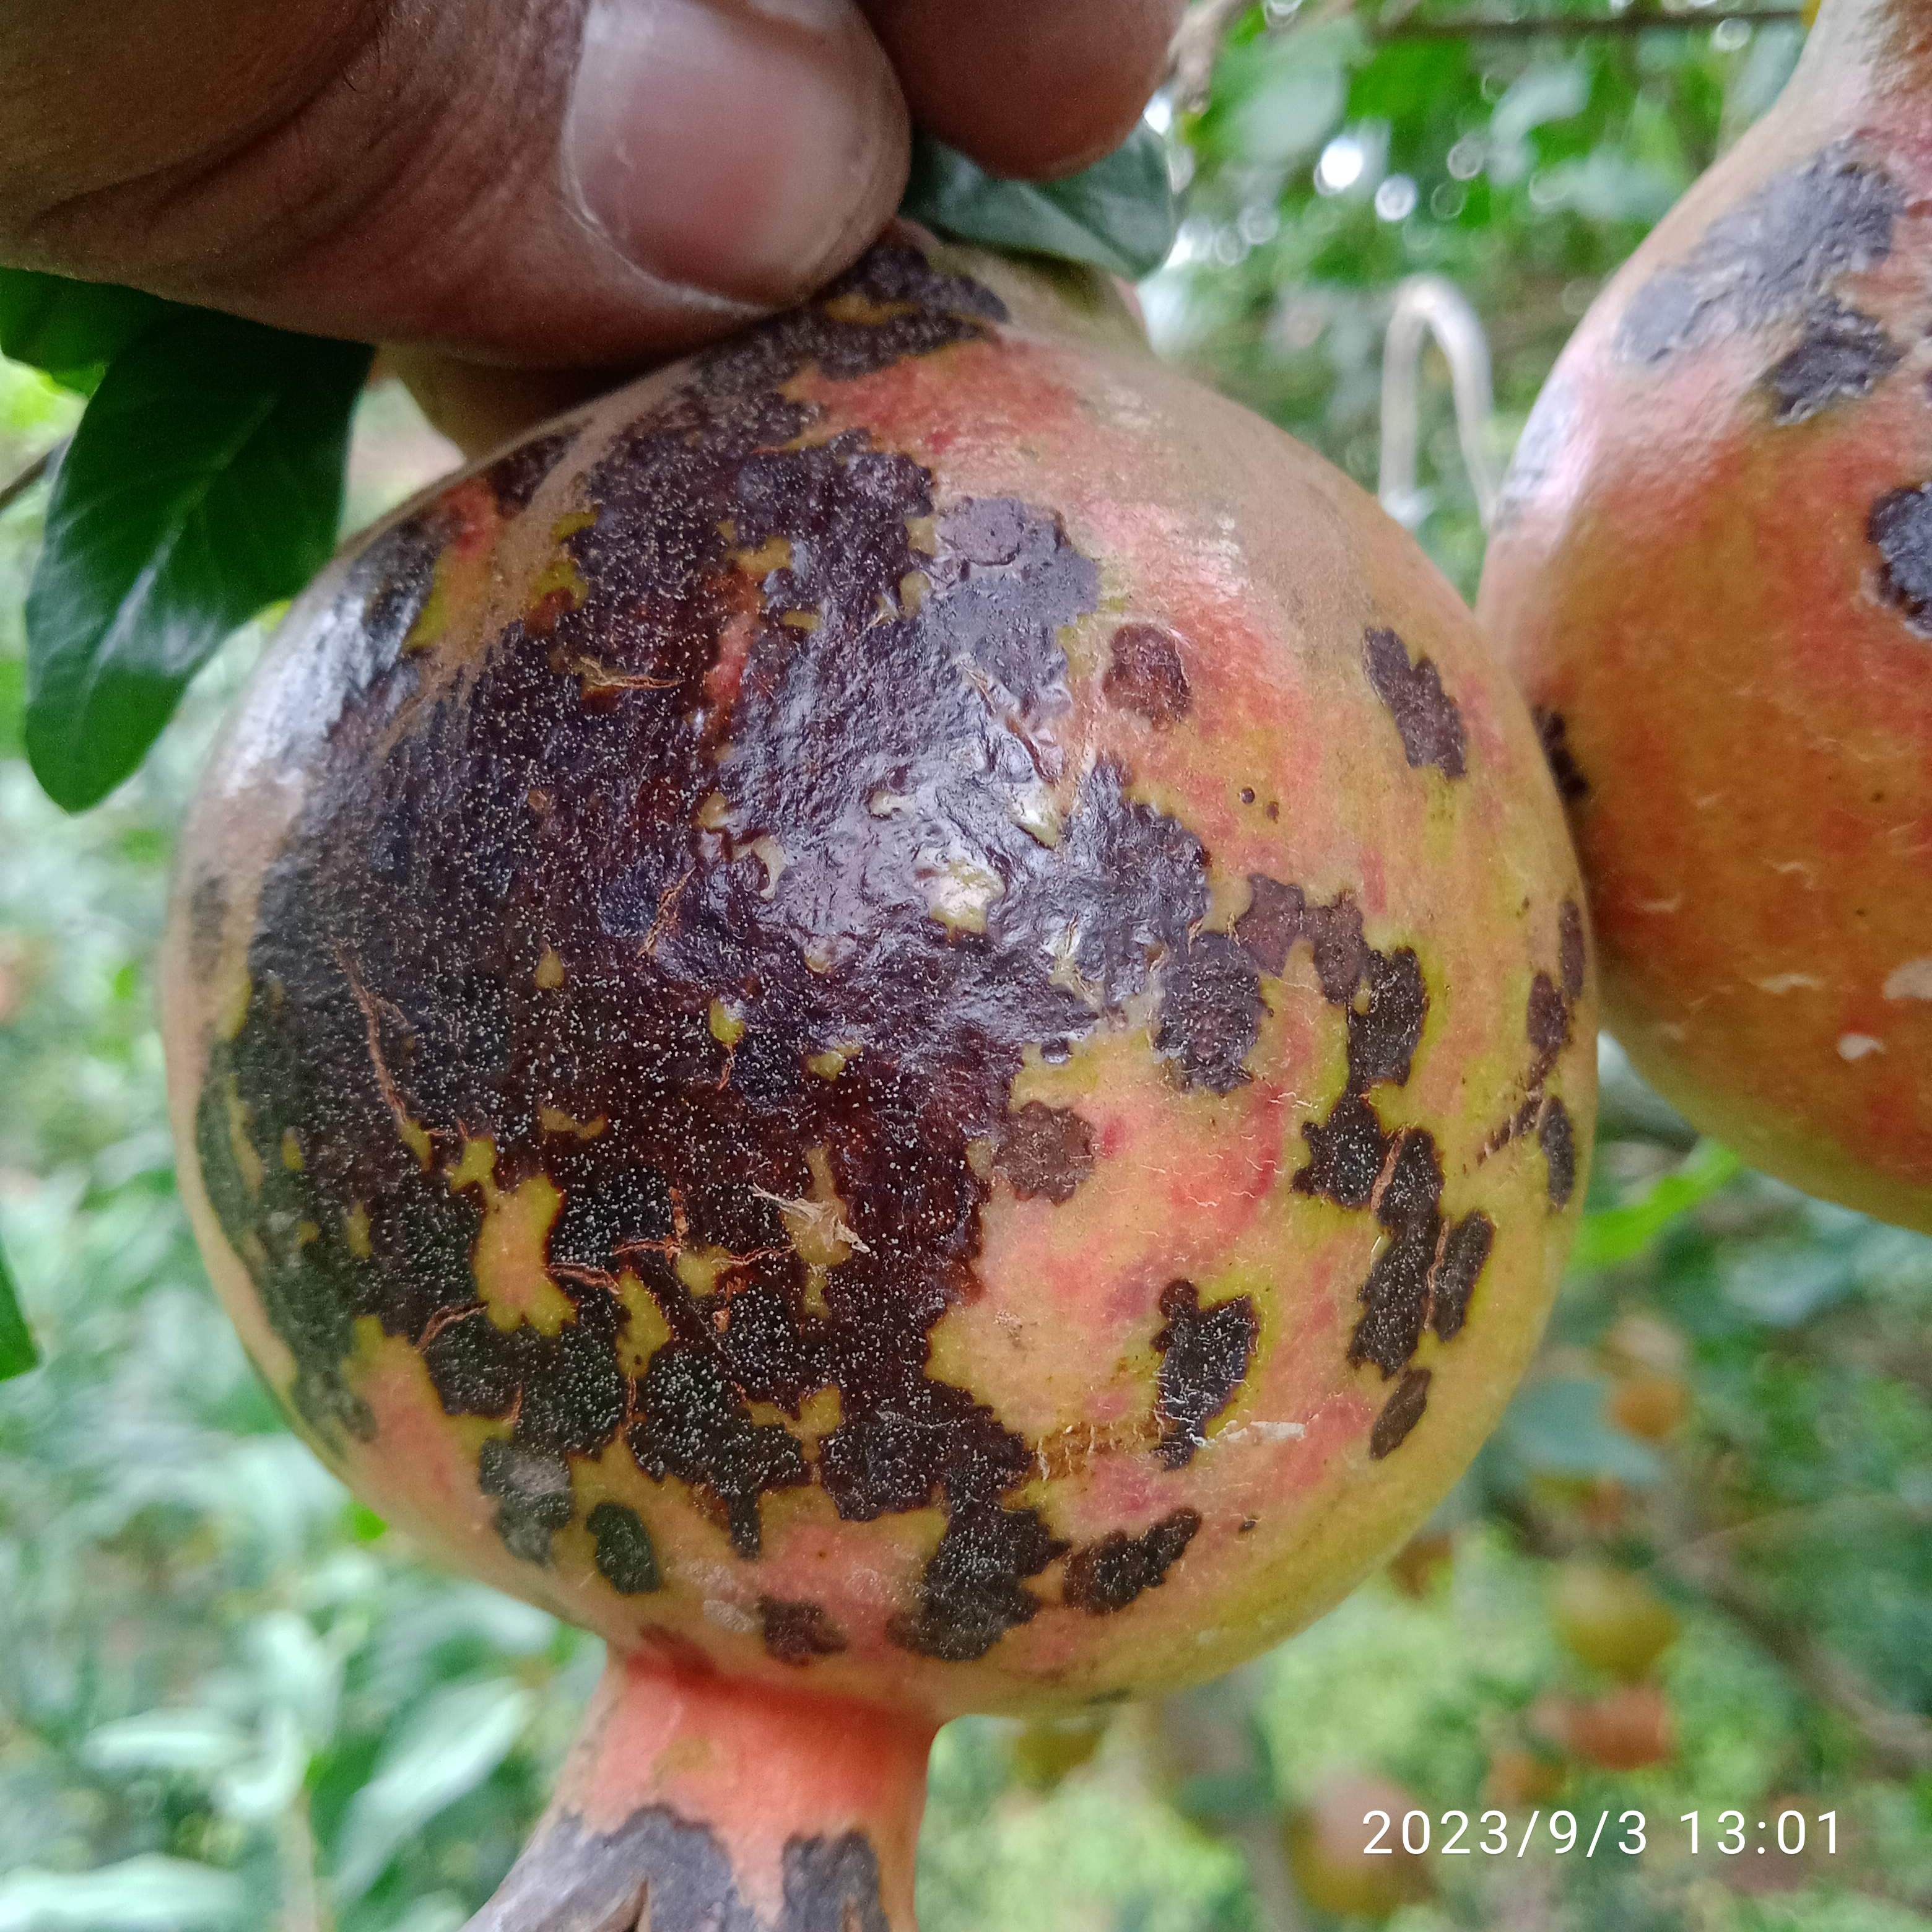
Label: Anthracnose